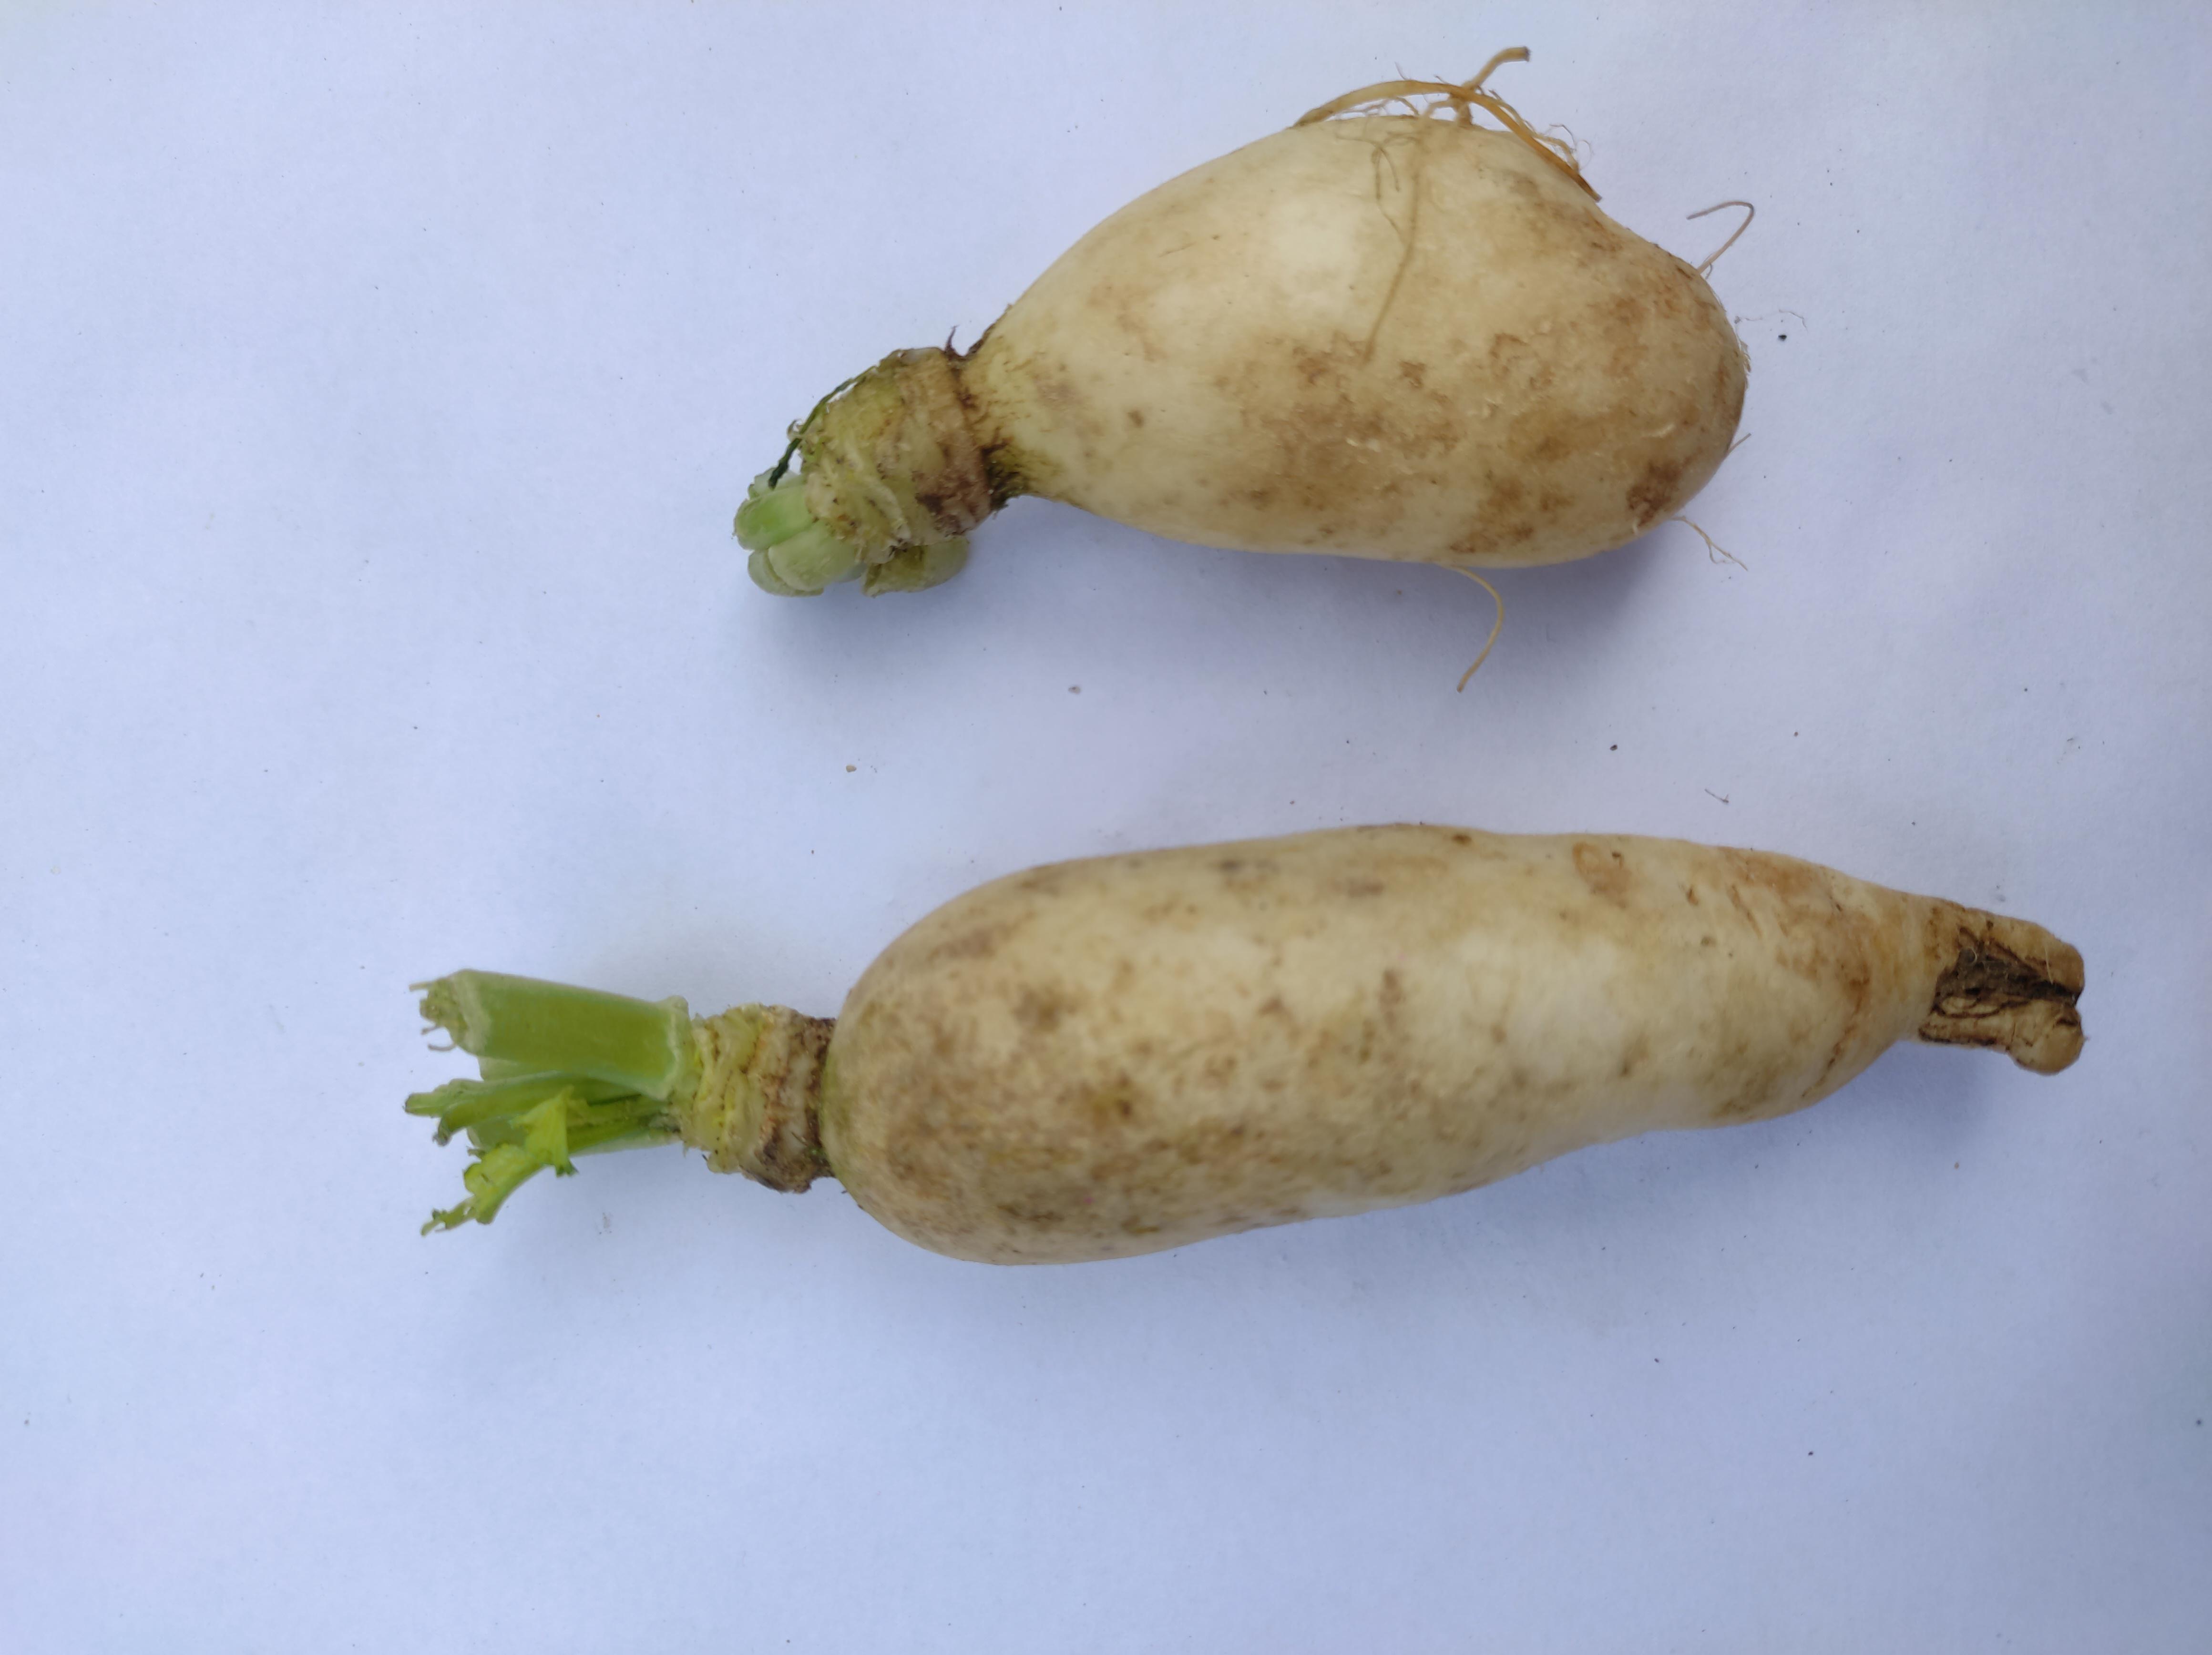
Label: Radish